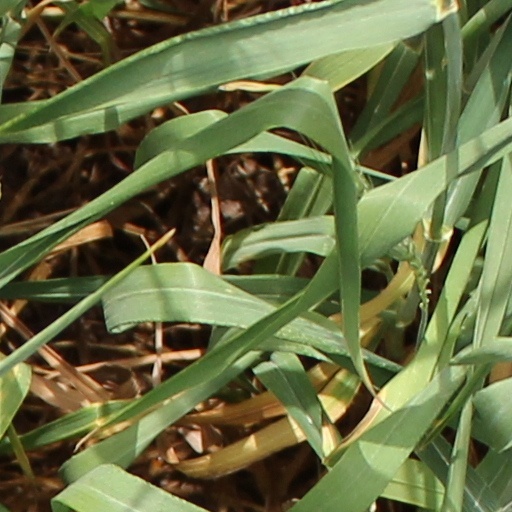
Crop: wheat